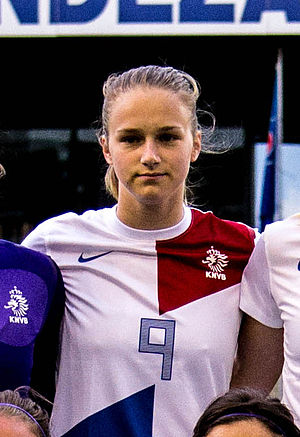
Vivianne Miedema
Anna Margaretha Marina Astrid "Vivianne" Miedema er en hollandsk professionel fodboldspiller, angriber, der spiller for den engelske Super League fodboldklub Arsenal W.F.C. og Hollands kvindefodboldlandshold.